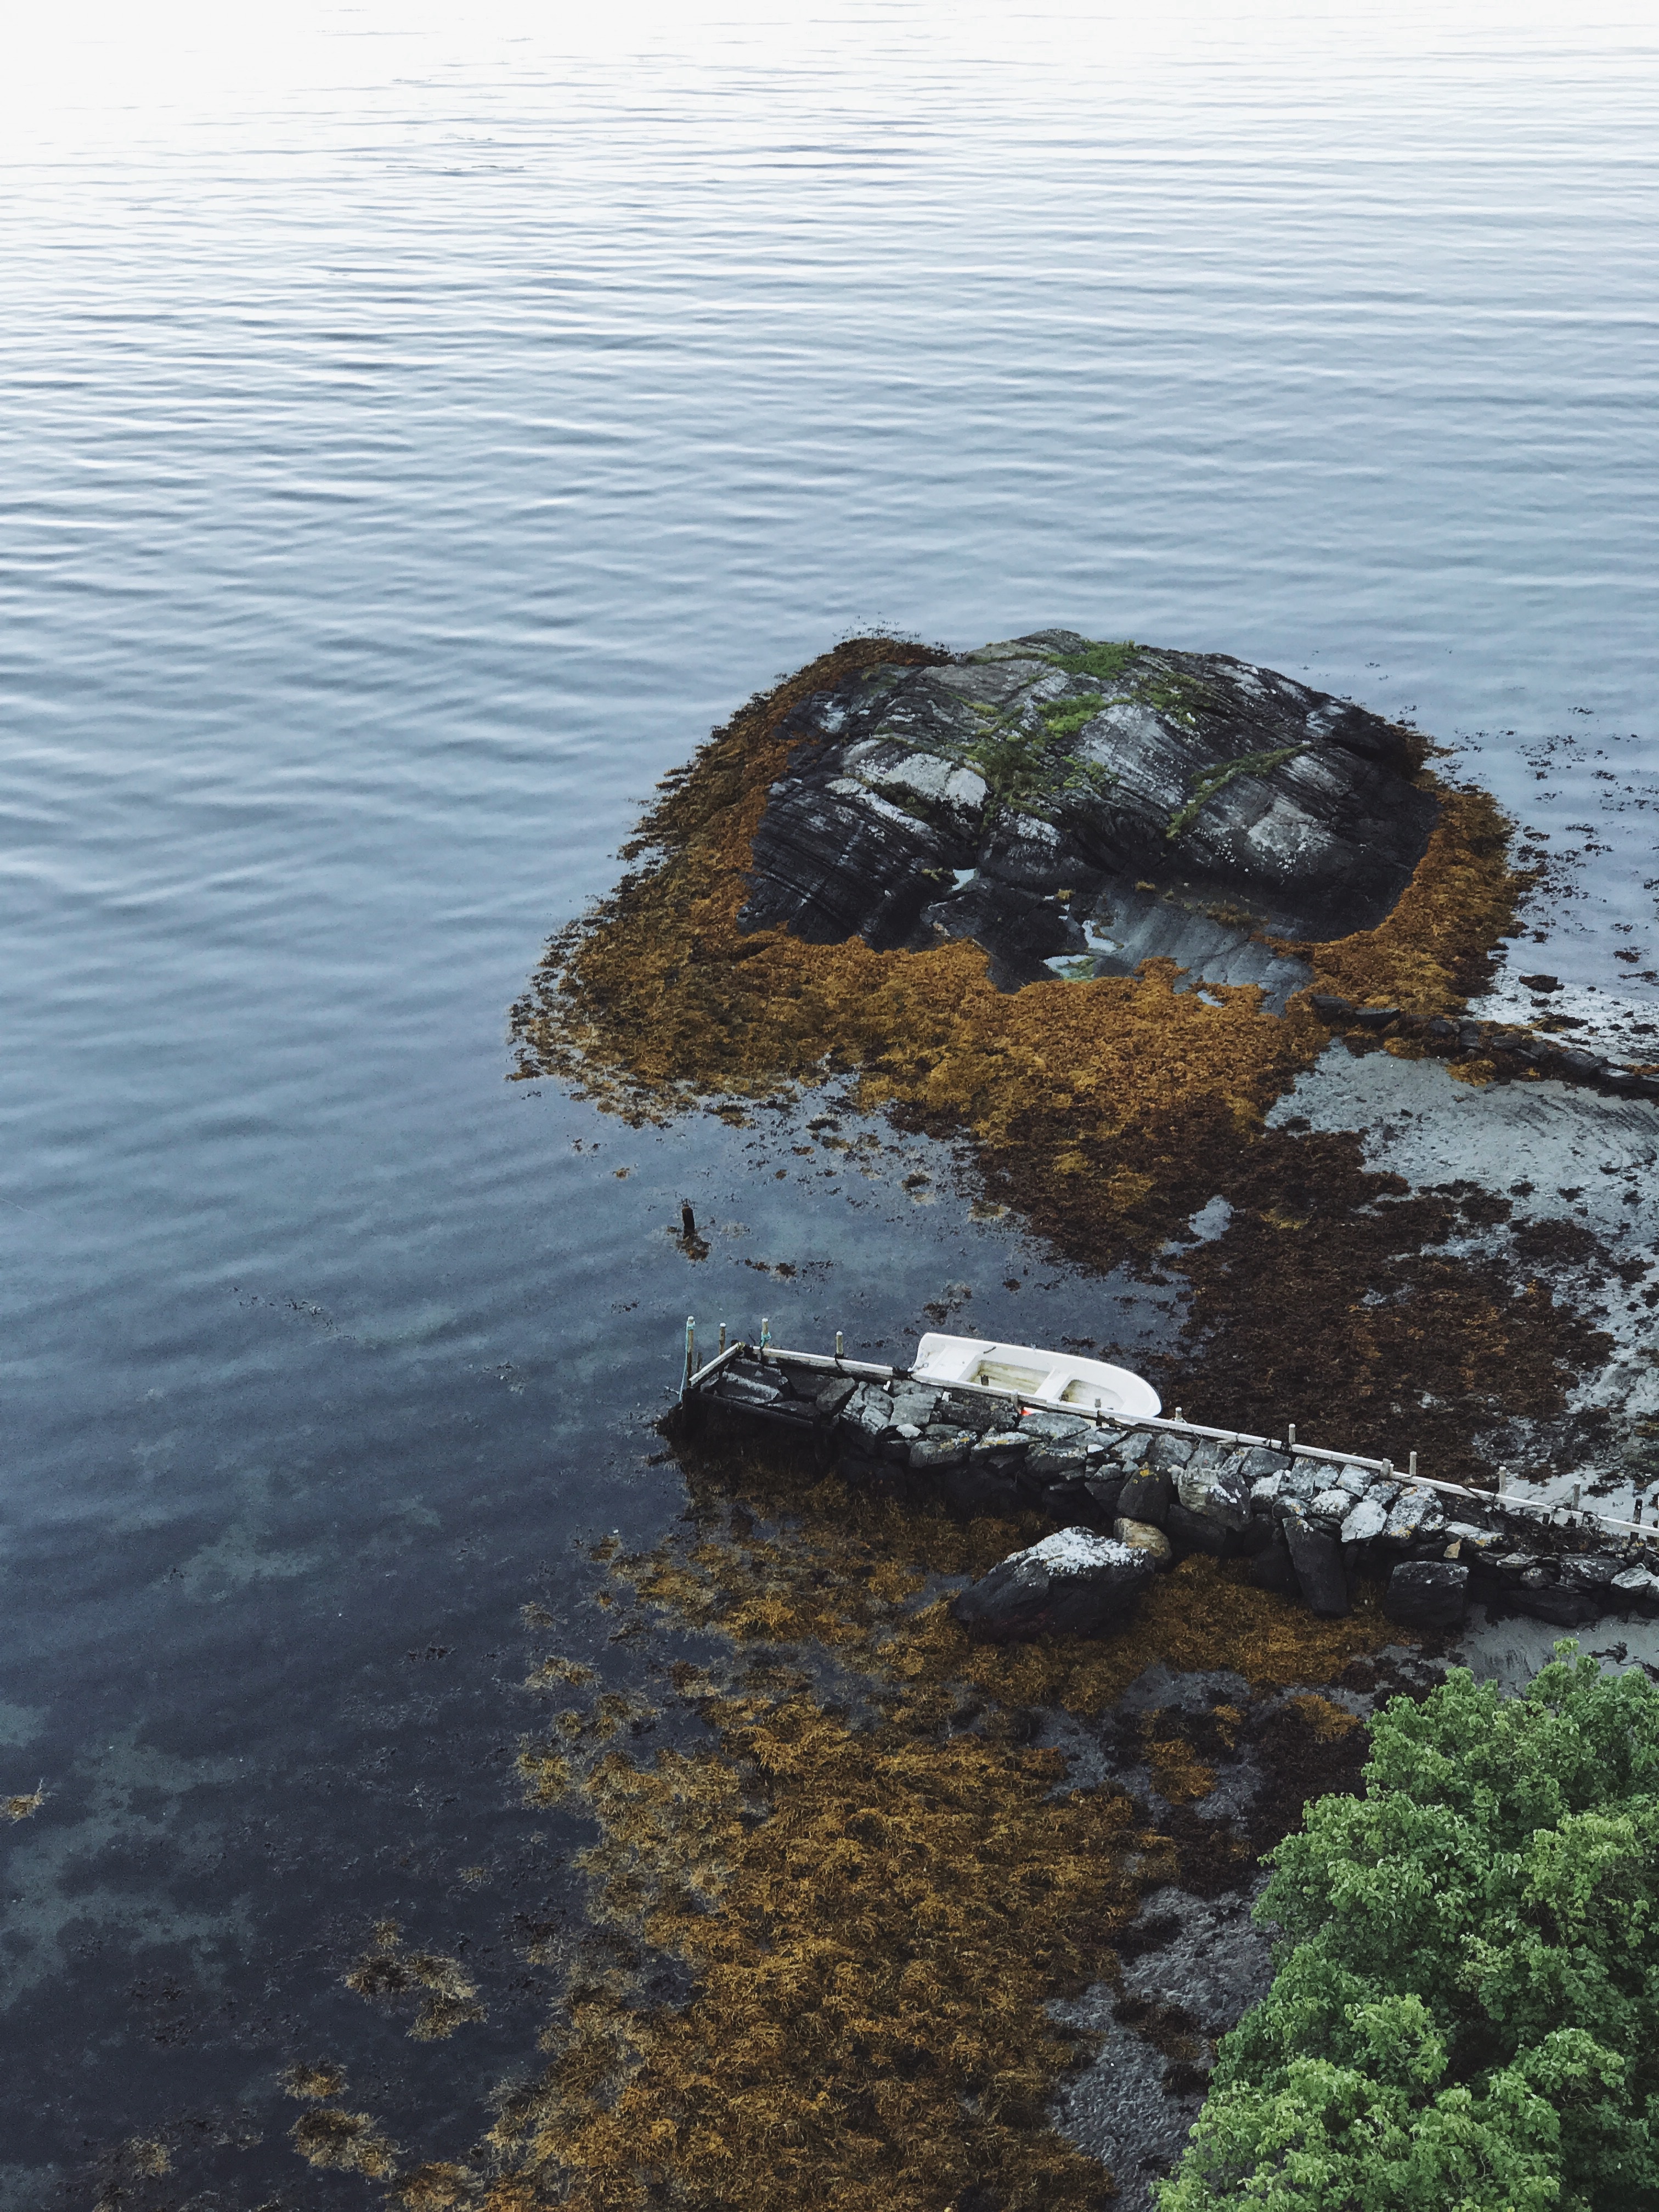
sea, coast, water, nature, rock, ocean, shore, lake, cliff, cove, reflection, bay, reservoir, terrain, loch, aerial photography